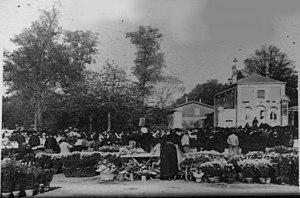
jour de marché aux fleurs devant l'entrée du cimetière.